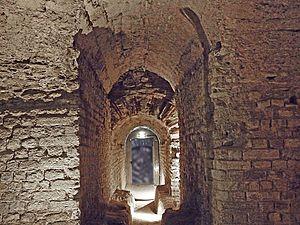
La plomberie est un métier très ancien, dont l'origine remonte à la construction des pyramides en Égypte antique ; attesté par des tuyaux en cuivre vieux de 4 500 ans, c'est un métier qui n'a cessé de s'améliorer et de se développer au cours des siècles et des générations de plombiers qui l'on servi.
Longs de près de 2 600 kilomètres, les égouts de Paris constituent l'ensemble des conduits souterrains destinés à collecter et à évacuer les eaux de ruissellement découlant principalement des pluies ainsi que les eaux usées produites par les différentes activités humaines sur le territoire de la ville de Paris.